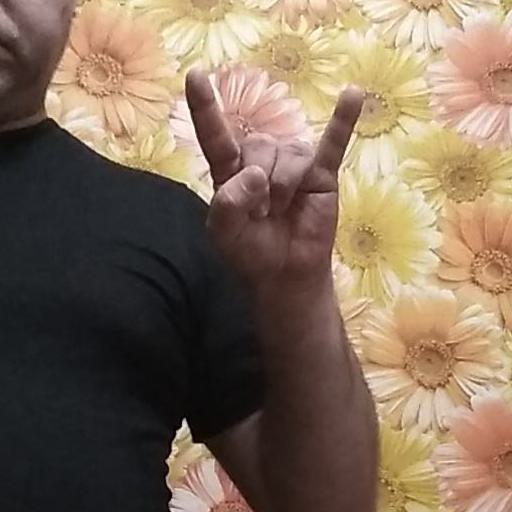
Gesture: rock